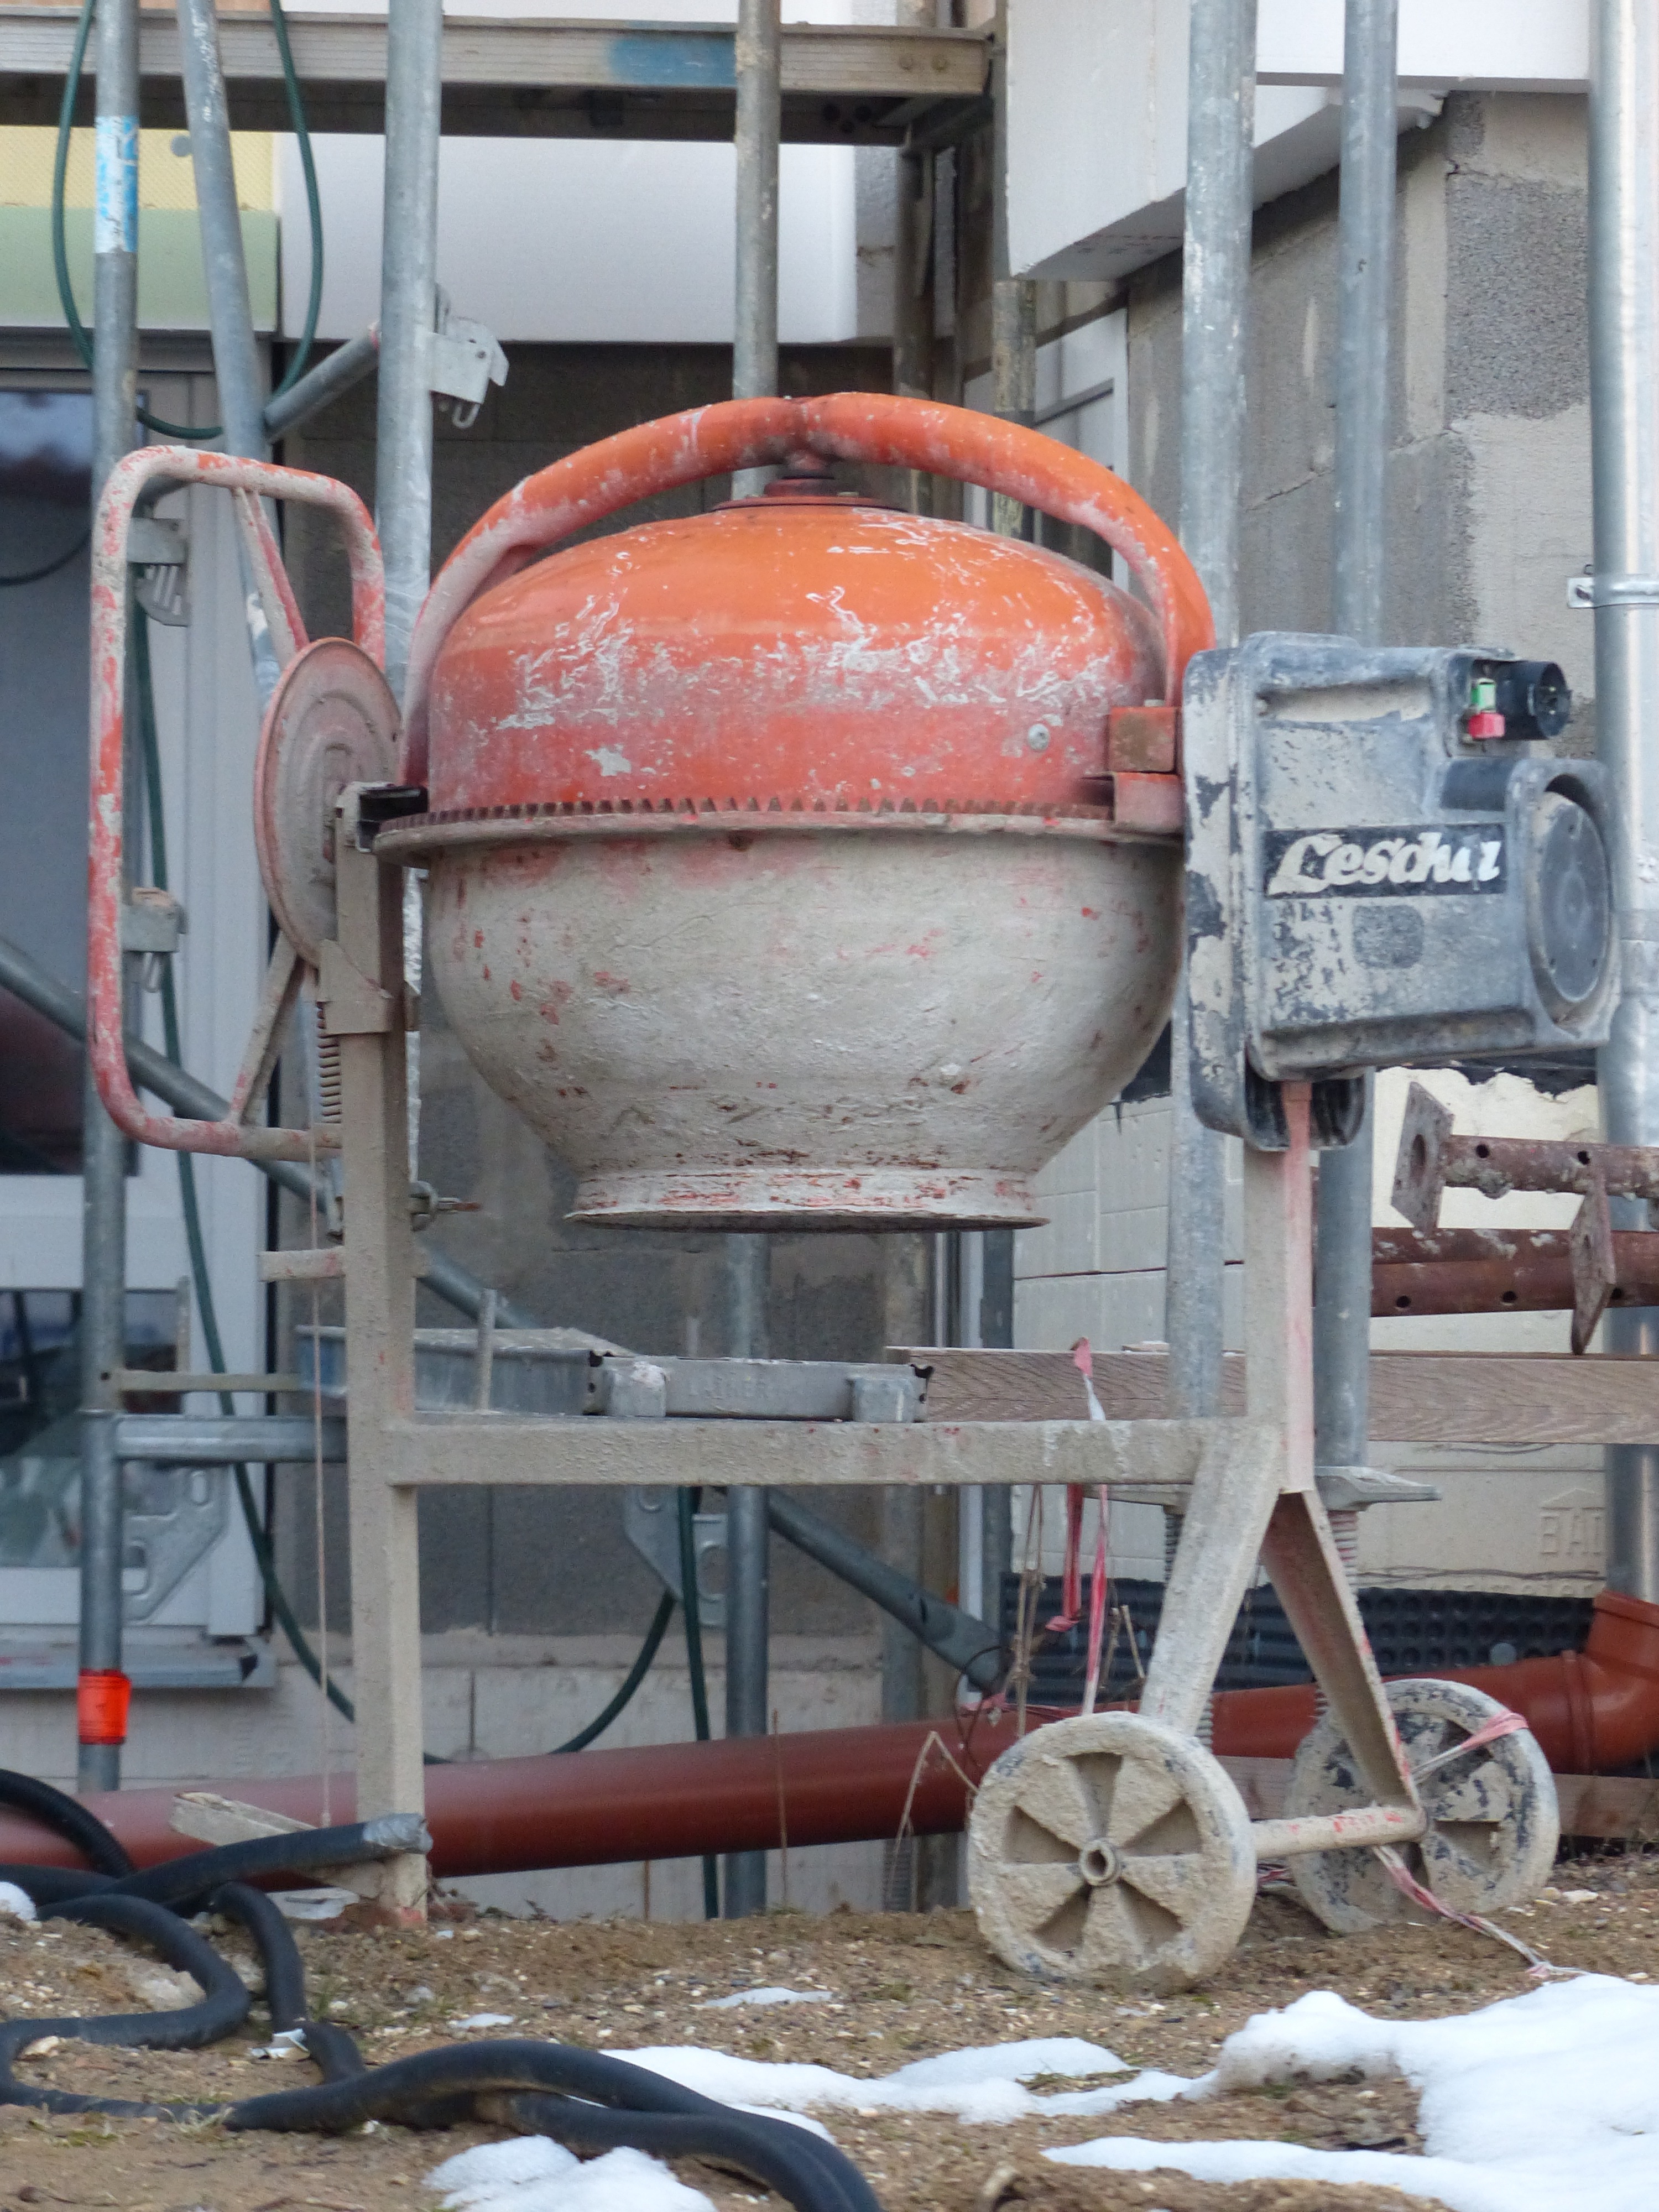
machine, industry, concrete, mill, diy, site, construction work, concrete mixer, small construction sites, drum mixer, pumping station